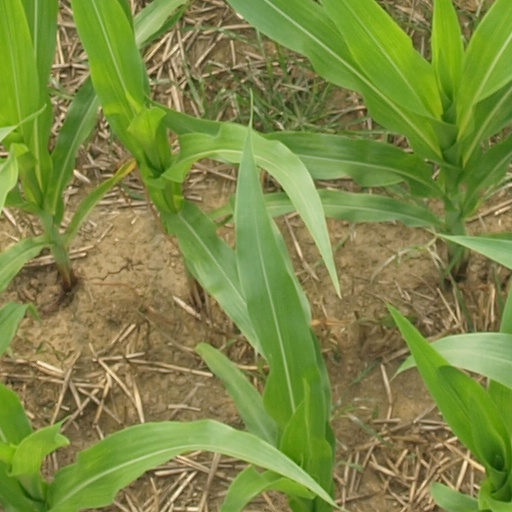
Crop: maize; corn